Virgin Australia

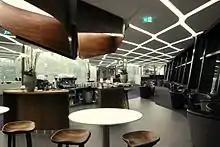
Virgin Australia's lounge at Melbourne Airport in 2014

Virgin Australia Cargo was launched in July 2015 after the airline's contract to carry freight on behalf of Toll expired and was not renewed. The airline signed a five-year carriage contract with TNT in 2016 and operations of dedicated freighter aircraft commenced on 4 July the same year. Between 2016 and 2020, ASL Australia (formally Pionair) operated three BAe 146–200 aircraft and Airwork operated 1 Boeing 737–300F on a wet-lease contract for the company. Since Virgin Australia went into voluntary administration in March 2020, contracts with both companies appear to be discontinued, as the aircraft are now flying for other companies around Australia and New Zealand. The Virgin Australia Cargo brand still exists, however, but with freight placed in the hold of its passenger aircraft.